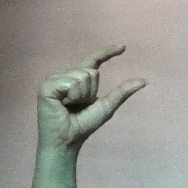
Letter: dal